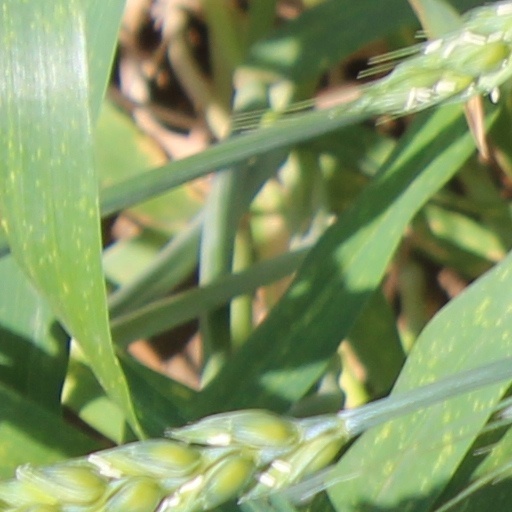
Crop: wheat